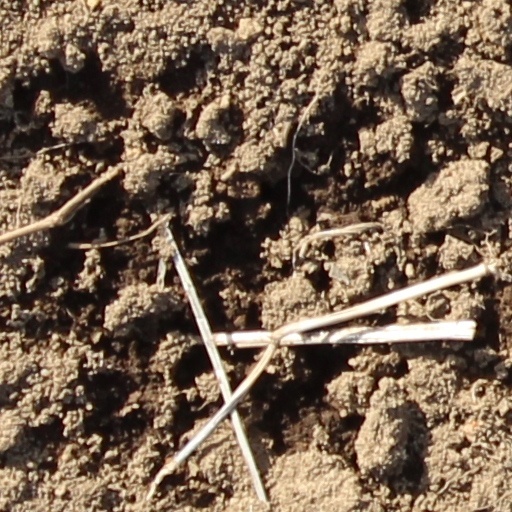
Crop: wheat